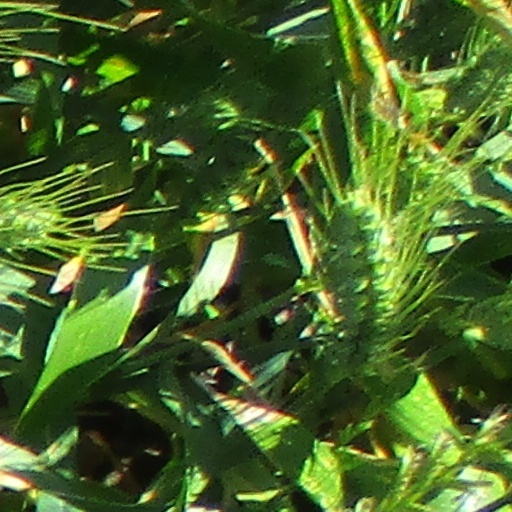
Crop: wheat